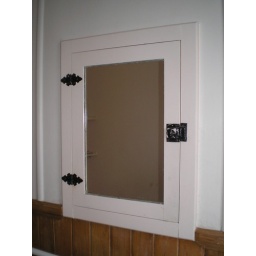
built in mirror cabinet